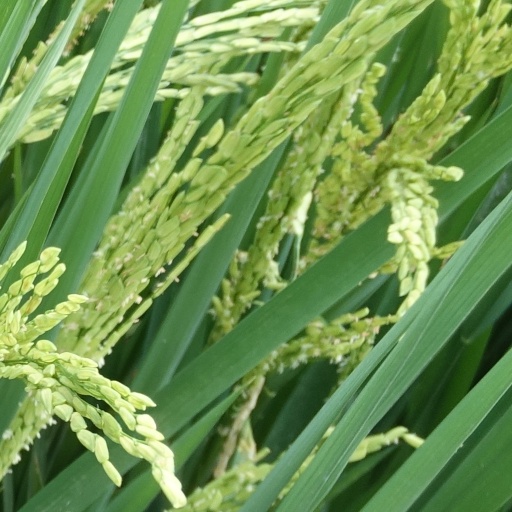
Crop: rice